The Black Crowes

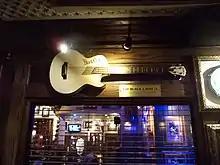
A tribute to the band in an Atlanta Hard Rock Cafe

The first incarnation of the band, "Mr. Crowe's Garden", named after Leonard Leslie Brooke's children's book "Johnny Crow's Garden", formed in 1984 in Atlanta, Georgia. Influenced by contemporary local acts like R.E.M., as well as 1960s psychedelic pop and classic Southern rock, they gradually evolved into a revivalist band dedicated to 1970s-era blues rock. Although the band has had a high turnover rate throughout their history, the driving force behind the band has always been brothers Chris and Rich Robinson, who initially formed the band while attending Walton High School.